Ingazeira

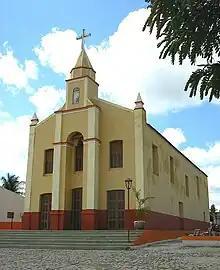
Saint Joseph Church

The main economic activities in Ingazeira are based in agribusiness, especially creation of sheep, goats, cattle, chickens; and plantations of corn, beans and tomatoes.